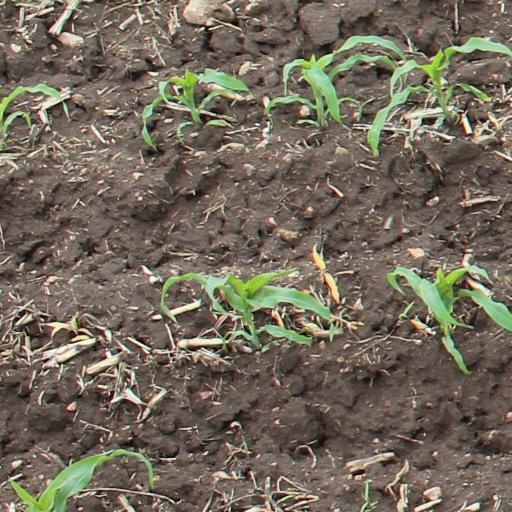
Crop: maize; corn